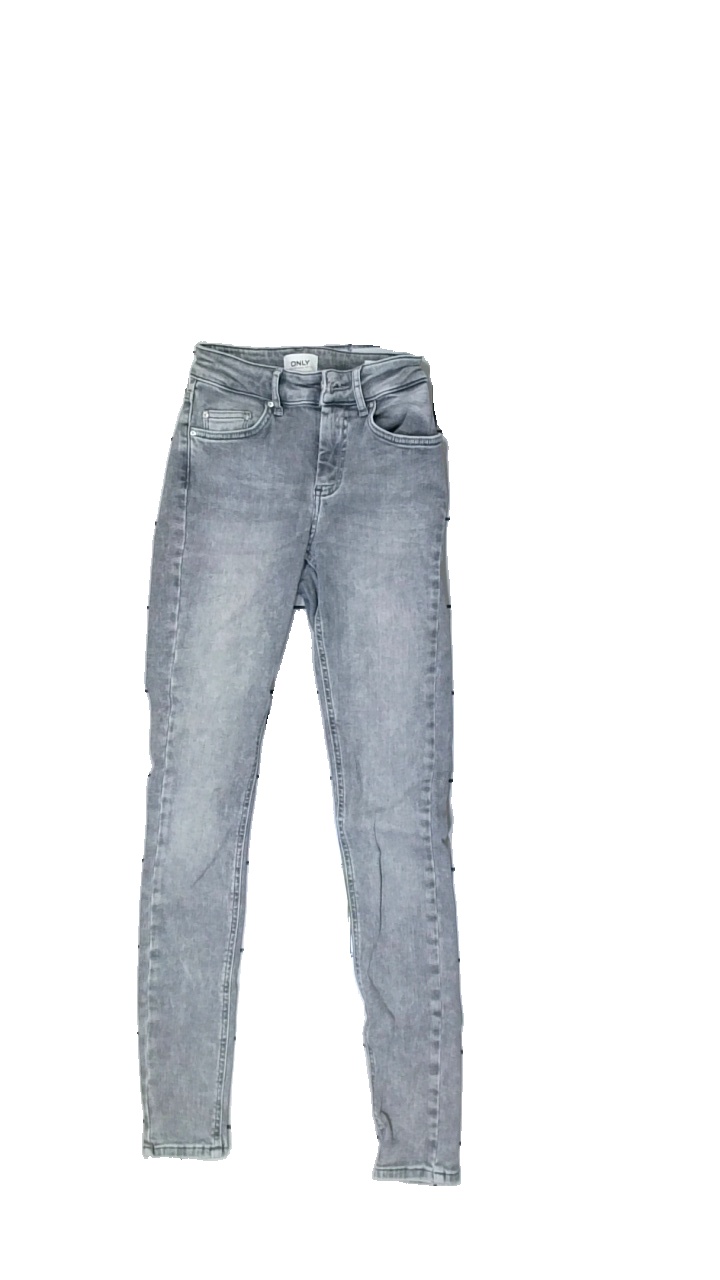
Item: Jeans (Ladies)
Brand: Only
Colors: Grey
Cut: Tight
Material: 89% Cotton 11% Cont?
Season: All
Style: Denim
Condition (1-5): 5
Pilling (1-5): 5
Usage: Reuse
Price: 50-100